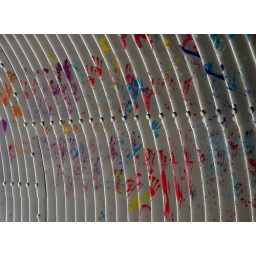
The walkway under the railroad tracks in the park along the water is decorated with many colorful handprints.